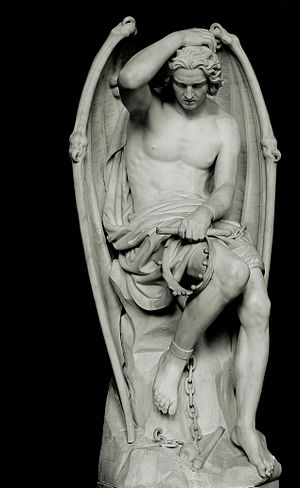
Lucifer
Lucifer-statue, St. Paul-katedralen, Liège.